Álvaro Negredo

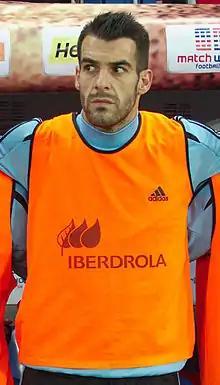
Negredo on the substitutes' bench for Spain in 2013

On 6 October 2009, Negredo received his first call to the Spain senior team, for a 2010 FIFA World Cup qualifier against Armenia on the 10th, following the injuries of David Villa and Daniel Güiza. He made his debut in that game, replacing Fernando Torres early into the second half of an eventual 2–1 away win.